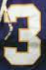
Number: 3